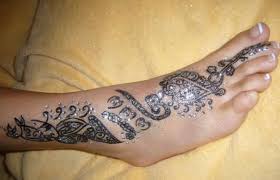
Ñu ngi gis ci nataal bi tànk xale bu jigéen bu xees pecc daldi def fuddën ci tànk bi. Fuddën bi nag fuddën bu rafet la walla sax daldi def "tatouage" ci tànk bi waaye na mu ko defee taaru na lool.